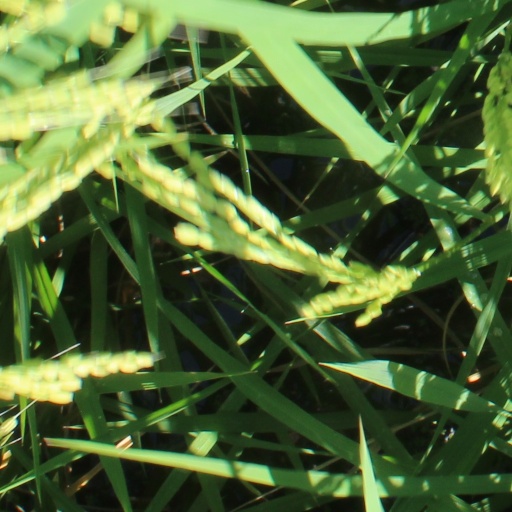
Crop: rice